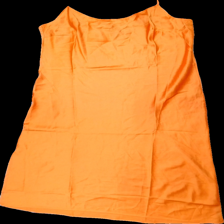
View: front
Type: Dress
Category: Ladies
Brand: Lindex
Colors: Orange
Material: 100% polyester
Cut: Regular
Size: XL
Season: All
Damage location: middle center
Price range: 50-100
Recommended usage: Reuse
Description: orange klänning